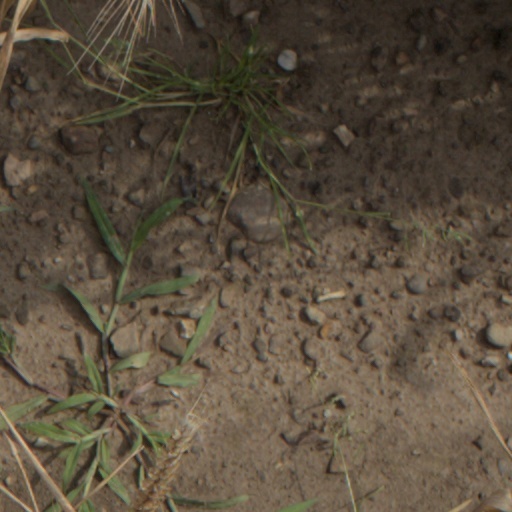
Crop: wheat